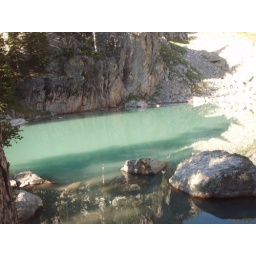
If you look very carefully you can see deer walking through the water just under the sheer rock